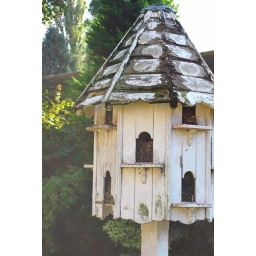
A little bird house in my soul....